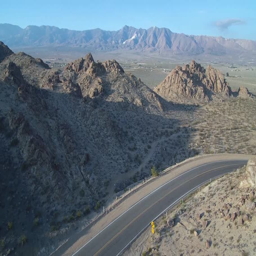
motorcycle rider traveling down a lonely highway in the hi desert